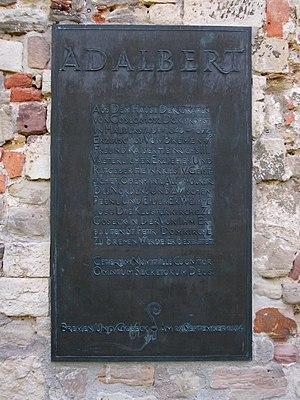
Adalbert de Brème, né vers 1000 et mort le 16 mars 1072 à Goslar en Saxe, est un prélat de Germanie qui devint archevêque de Brême de 1043 jusqu'à sa mort. Il exerça une grande influence sur les souverains de son temps, et fut un instant régent de l'empire pendant la minorité du roi Henri IV. Il est aussi connu comme Adalbert Iᵉʳ de Saxe.